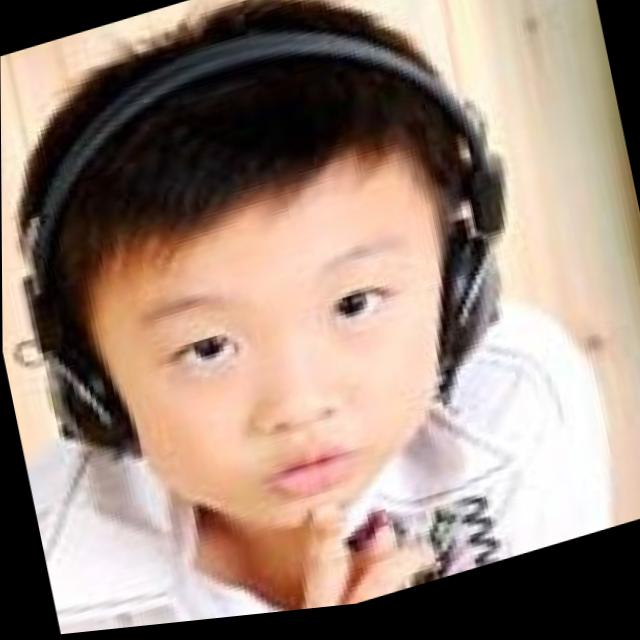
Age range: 0-12